Zero-point energy

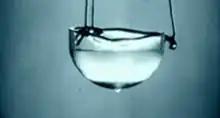
Liquid helium retains kinetic energy and does not freeze regardless of temperature at standard atmospheric pressure due to zero-point energy. When cooled below its Lambda point, it exhibits properties of superfluidity.

Zero-point energy (ZPE) is the lowest possible energy that a quantum mechanical system may have. Unlike in classical mechanics, quantum systems constantly fluctuate in their lowest energy state as described by the Heisenberg uncertainty principle. Therefore, even at absolute zero, atoms and molecules retain some vibrational motion. Apart from atoms and molecules, the empty space of the vacuum also has these properties. According to quantum field theory, the universe can be thought of not as isolated particles but continuous fluctuating fields: matter fields, whose quanta are fermions (i.e., leptons and quarks), and force fields, whose quanta are bosons (e.g., photons and gluons). All these fields have zero-point energy. These fluctuating zero-point fields lead to a kind of reintroduction of an aether in physics since some systems can detect the existence of this energy. However, this aether cannot be thought of as a physical medium if it is to be Lorentz invariant such that there is no contradiction with Albert Einstein’s theory of special relativity.